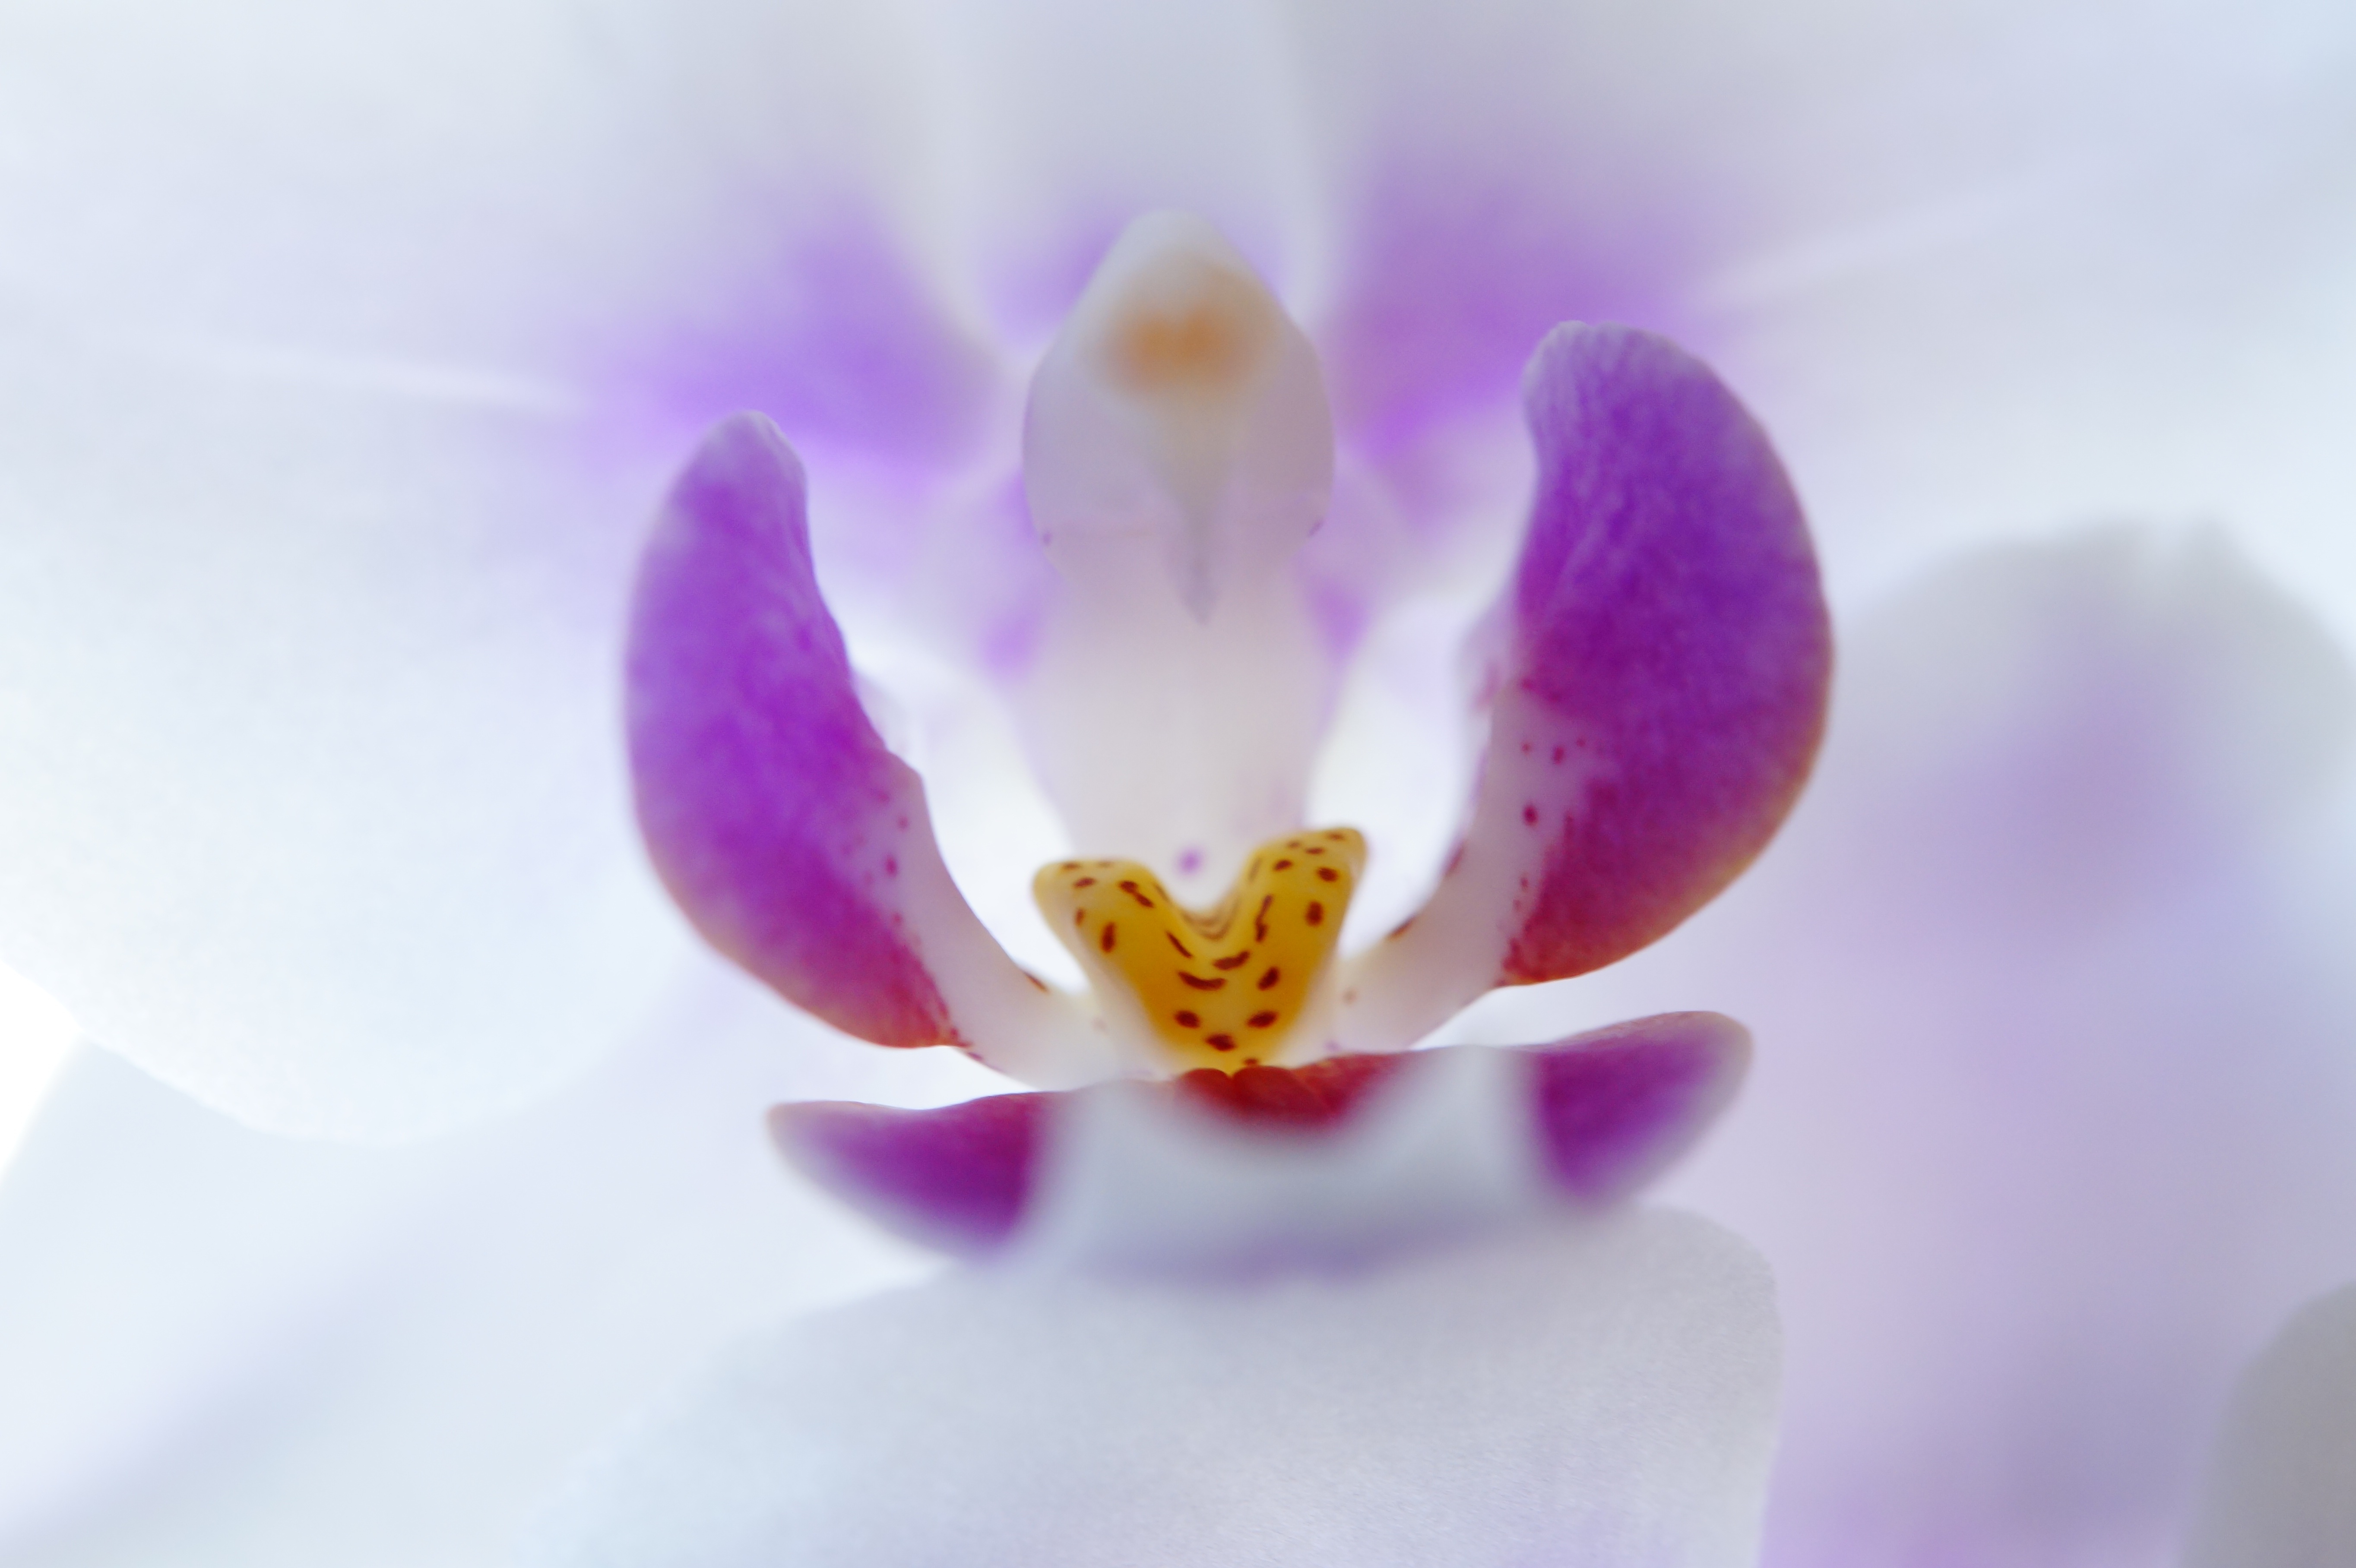
blossom, plant, flower, purple, petal, bloom, pink, close, flora, orchid, close up, inside, violet, beautiful, organ, crocus, inner, macro photography, flowering plant, ornamental flower, land plant, moth orchid, flower container